Sky position (RA, Dec in degrees): 130.143, 22.227
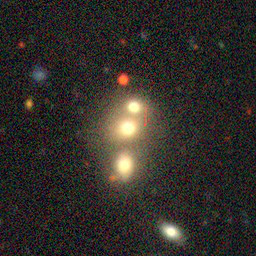
Galaxy morphology: Merging Galaxies